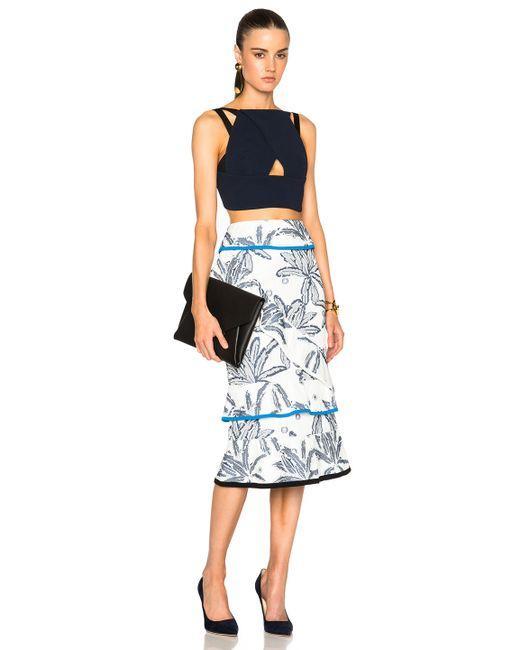
bedruckter langer Rock für Frauen mit hoher Taille